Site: brandenburg
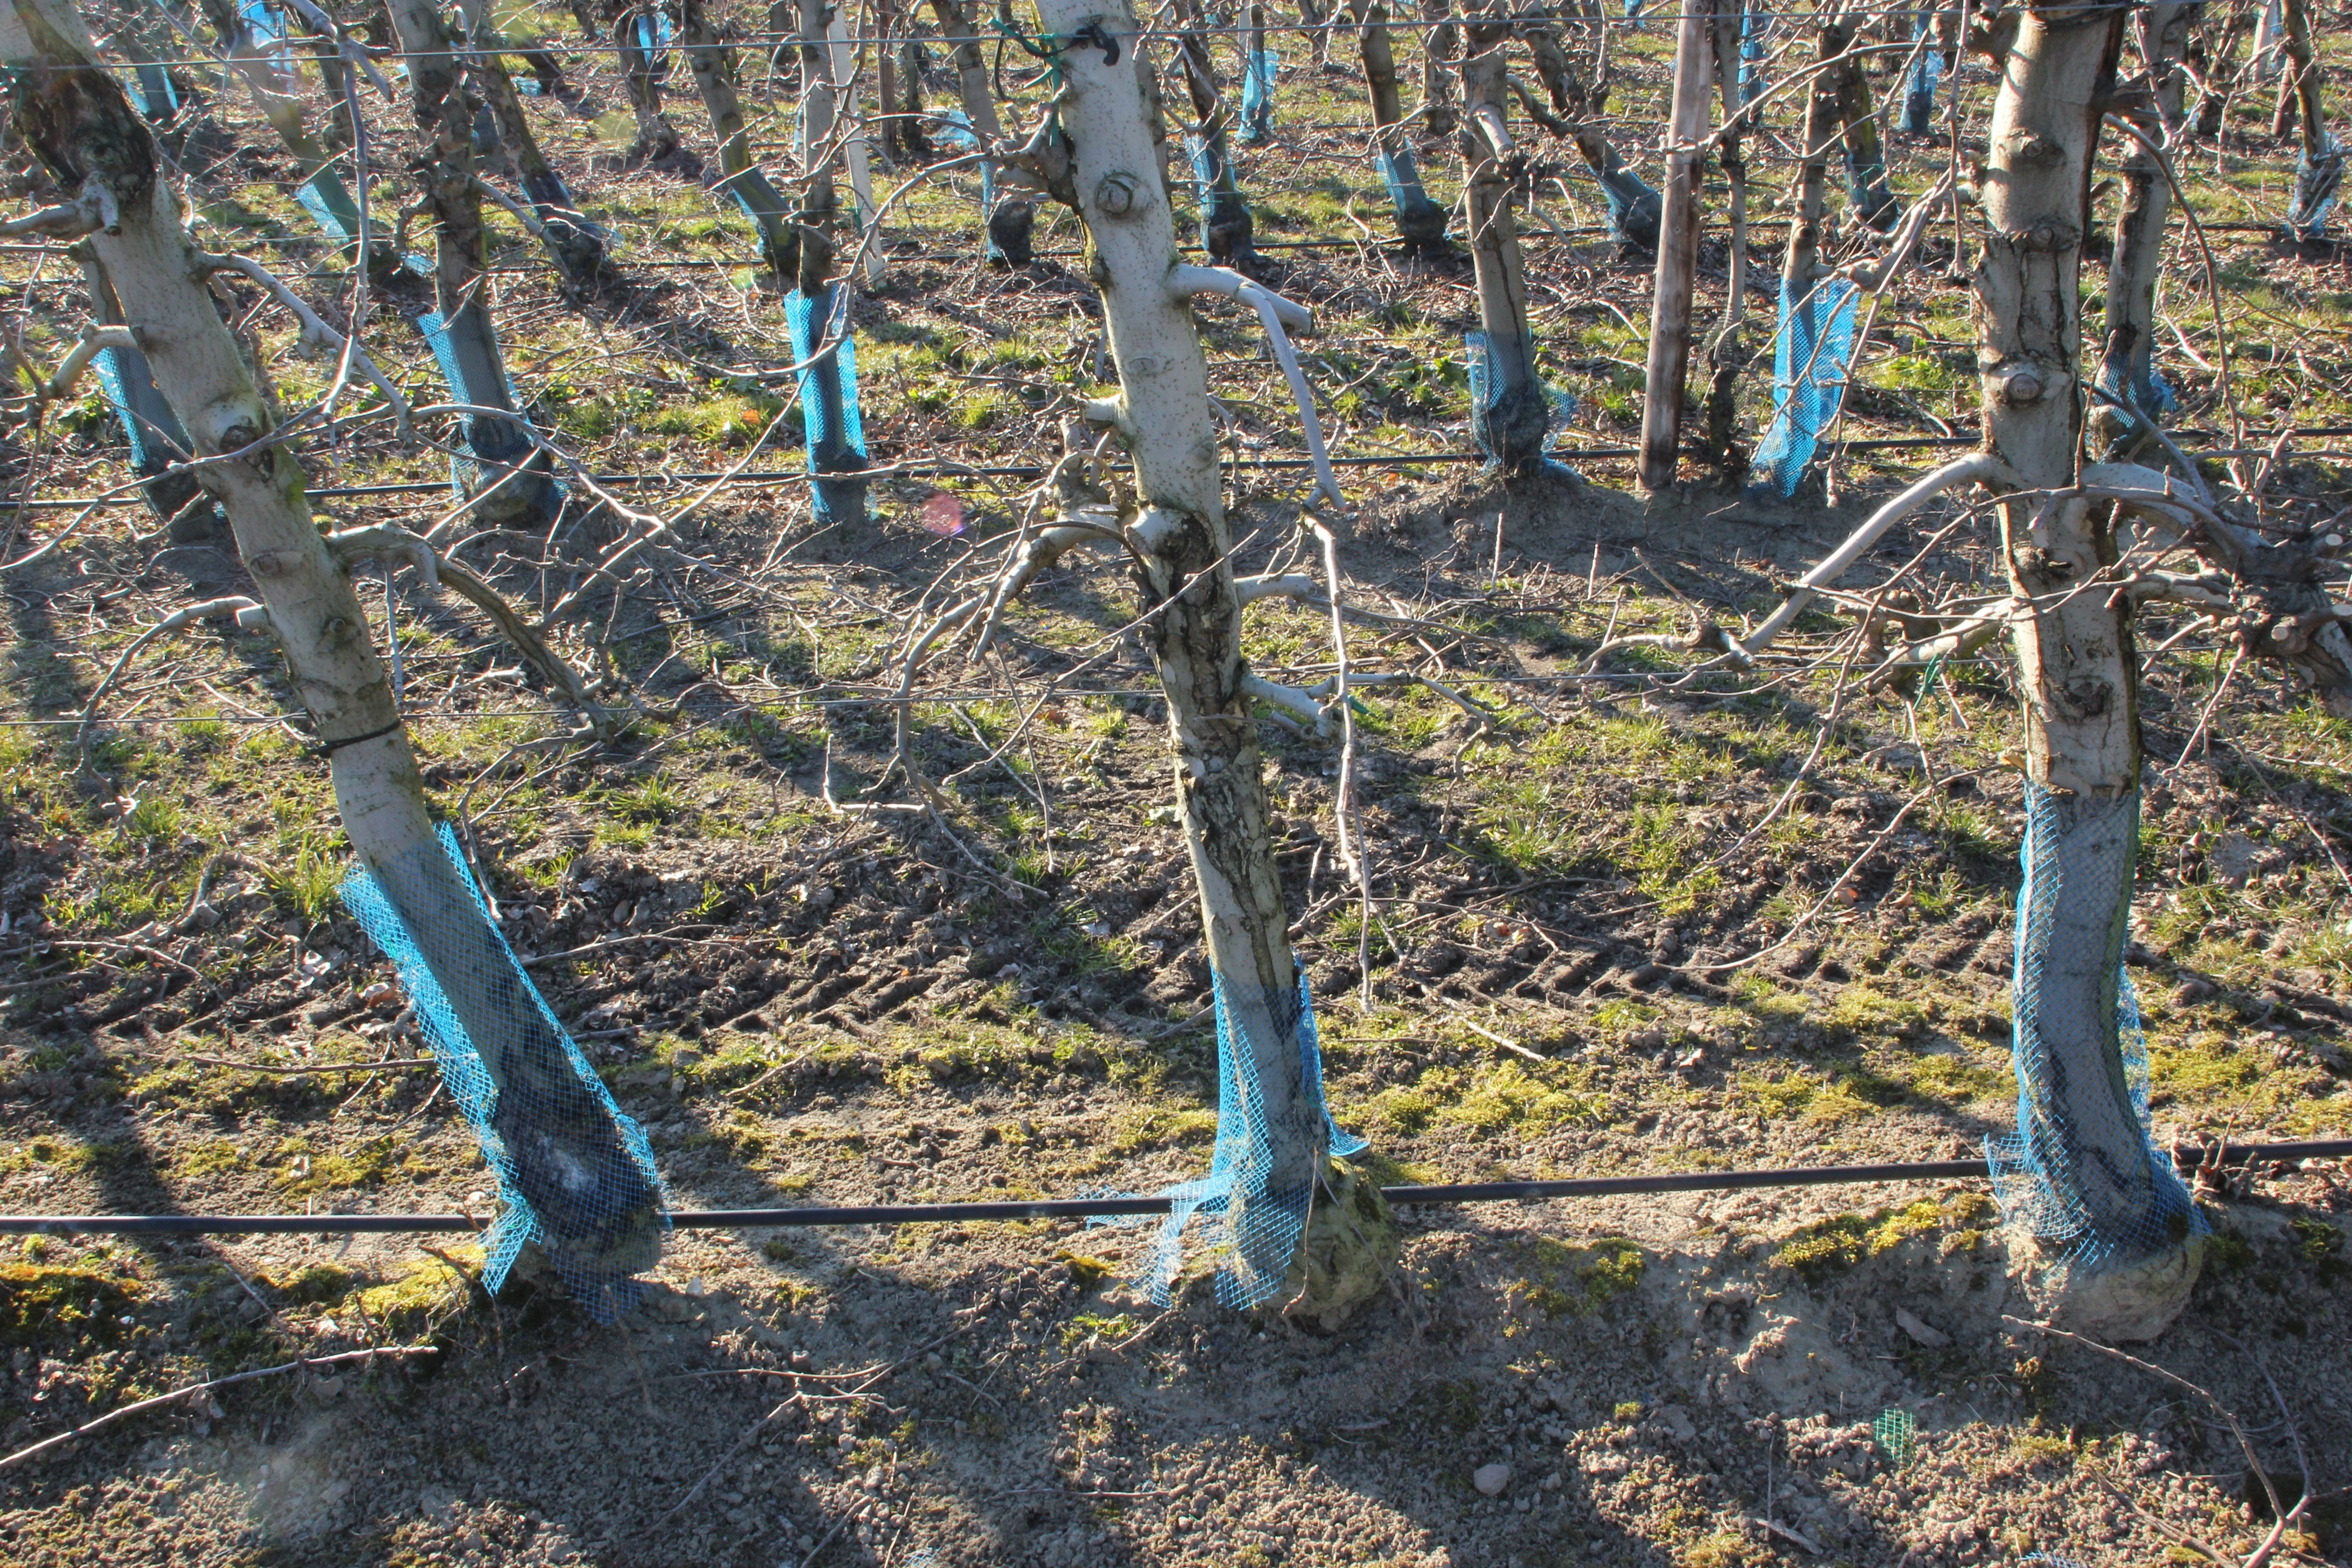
Growth stage (BBCH 03): Bud development